Fabrizio Ronchetti

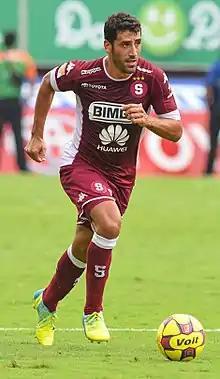
A full picture of Fabrizio Ronechetti

Fabrizio Ronechetti (born 26 June 1985 in Uruguay) is a Uruguayan footballer who now plays for A.D. Carmelita in Costa Rica.